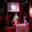
Label: television